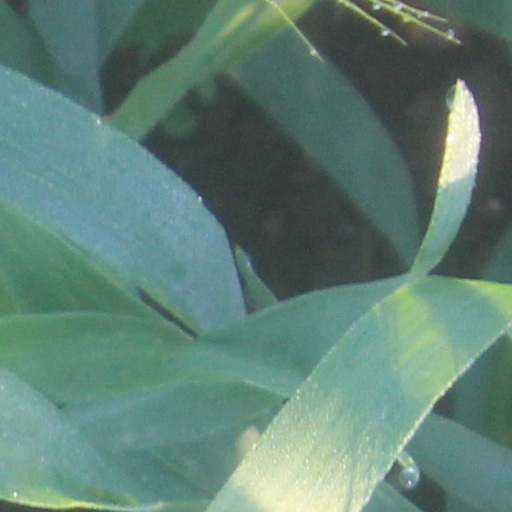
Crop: wheat